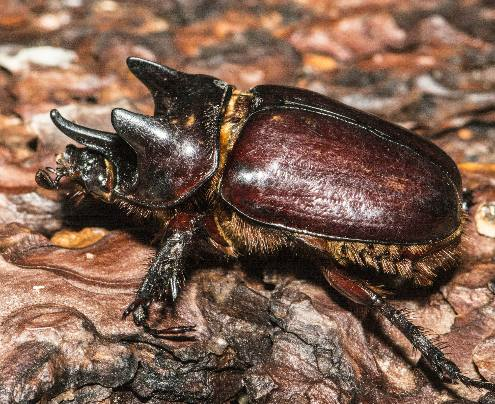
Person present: No